Runcorn

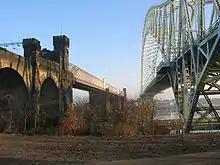
Runcorn Railway Bridge (left) and the Silver Jubilee Bridge (right)

The town's chemical industry was dominated for many years by ICI's Chlor Chemical division. But since 2001, Inovyn (a wholly owned subsidiary of Ineos) has operated the extensive chemical works in the west of the town, employing 750 people in 2020. In Runcorn, Invoyn manufactures chlorine, caustic soda and chlorinated derivatives. It also produces salt, made from brine transported by pipeline from the saltfields of central Cheshire, and sulphuric acid. Several other chemical manufacturers also have a presence at the site, including Koura (formerly Mexichem Fluor), Industrial Chemicals, Packed Chlorine Limited, VYNOVA and Runcorn MCP Ltd (a joint venture between INOVYN and VYNOVA). The site is considered to be of strategic national importance to the UK. The site includes two independently owned power stations; the 810 MW natural gas fired Rocksavage Power Station and the Runcorn Energy Recovery Facility operated by Viridor which also supplies heat to the Inovyn facility. ICI's other former site in Runcorn comprising offices and laboratories is now the Heath Business and Technical Park, which provides office, laboratory, conference, and leisure facilities.